Siege of Syracuse (877–878)

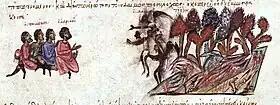
Admiral Adrianos is informed of the fall of Syracuse by demons. Miniature from the "Madrid Skylitzes".

The city finally fell on the morning of 21 May 878 after nine months of siege. The defenders had withdrawn to the walls to rest and eat breakfast, leaving a small guard to hold the breach under a certain John Patrianos, when the Arabs launched a sudden attack, firing all their siege engines at once and charging the breach. By the time the "patrikios" came forth to rally the defense, the Arabs had killed the defenders of the breach and broken through into the city. A detachment that tried to blockade the way near the Church of the Saviour was likewise annihilated; Theodosios writes that the Arabs entered the church, where much of the populace had sought refuge, and massacred them all. The "patrikios" was left with some 70 men to hold an isolated tower, until he was forced to surrender the next day. Theodosios himself was assisting the liturgy in the cathedral when news of the city's fall came, and was taken prisoner along with the archbishop. Unlike the Church of the Saviour, the Arab soldiers did not mistreat them, but forced the archbishop to reveal the location of the sacristy where the precious liturgical objects were held.